Brooklyn–Battery Tunnel

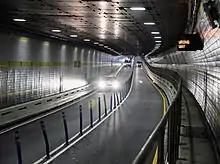
A view of the tunnel

In January 1939, after the failure to allocate federal funds to the tunnels, Moses (now the chair of the Triborough Bridge Authority) proposed the Brooklyn–Battery Bridge. He stated that constructing a bridge would be cheaper, faster, and more efficient than building a tunnel. The bridge would consist of a six-lane tandem suspension bridge span with two back-to-back suspension bridges, and it could be built in 27 months, compared to 46 months for a tunnel. One of the other benefits, in Moses's opinion, was that the $41-million (equivalent to $ in ) bridge would not require any federal money. Isaacs stated that a bridge would cause as much congestion as a tunnel would, so he did not favor the bridge plan. The Tunnel Authority also opposed the Brooklyn–Battery Bridge because a bridge would lower property values. In response, Moses predicted that the Tunnel Authority's Queens–Midtown Tunnel would not be profitable and that the Tunnel Authority should organize its existing affairs before deciding to build a new tunnel.